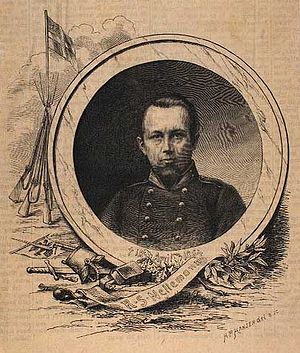
Rasmus Nellemann (korporal)
Rasmus Nellemann. Xylografi af H.P. Hansen
Rasmus Schmidt Nellemann var en dansk korporal, bror til Sophus Nellemann.